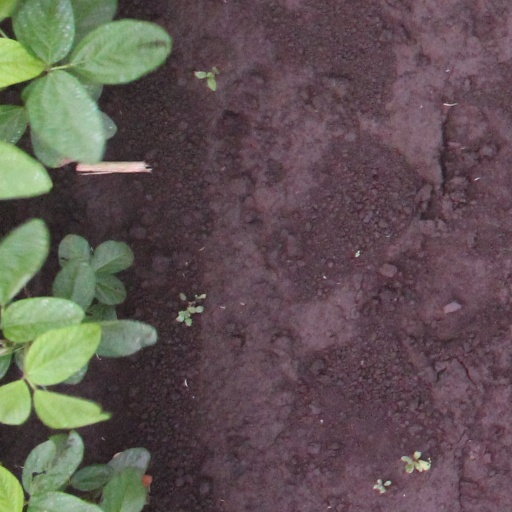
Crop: soybean